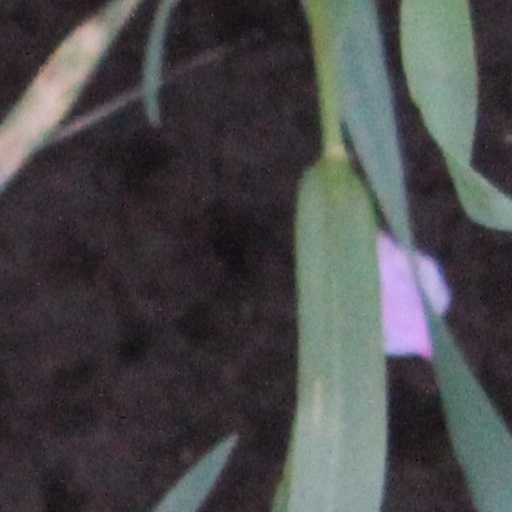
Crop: wheat